Swinfen Hall

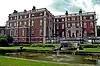

Swinfen Hall is an 18th-century country mansion house, now converted into a hotel, situated at Swinfen, in the Lichfield district of Staffordshire in England. It is a Grade II* listed building.